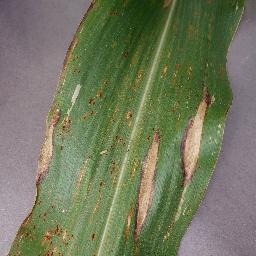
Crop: corn
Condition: (maize)_northern_blight